United Nations Security Council Resolution 790

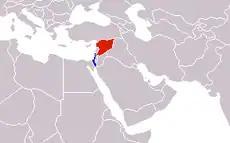
Israel (blue) and Syrian (red)

United Nations Security Council resolution 790, adopted unanimously on 25 November 1992, after considering a report by the Secretary-General regarding the United Nations Disengagement Observer Force (UNDOF), the Council noted its efforts to establish a durable and just peace in the Middle East.